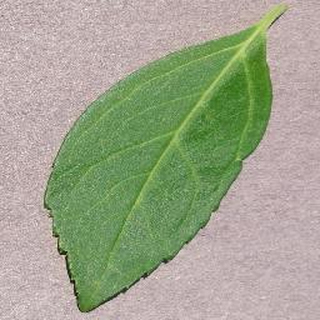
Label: healthy_cherry